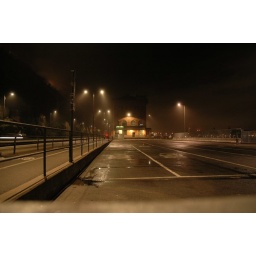
Station house by the water #2